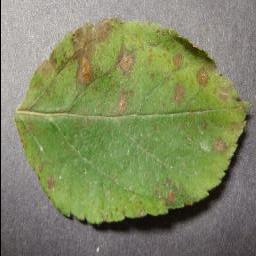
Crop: apple
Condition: cedar_rust